Beishanlong

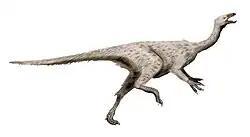
Life restoration

Three fossils of "Beishanlong" were found in the early twenty-first century in Northwestern China at the "White Ghost Castle" site, in the province of Gansu. The type species is "Beishanlong grandis", described and named online in 2009 by a team of Chinese and American paleontologists, and formally published in January 2010 by the same Peter Makovicky, Li Daiqing, Gao Keqin, Matthew Lewin, Gregory Erickson and Mark Norrell. The generic name combines a references to the Bei Shan, the "North Mountains", with a Chinese "long", "dragon". The specific name means "large" in Latin, in reference to the body size.